Architecture of Tunisia

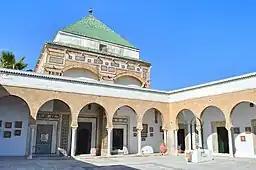
View of the courtyard and mausoleum exterior at the Zawiya of Sidi Qasim al-Jalizi in Tunis (early 18th century)

It wasn't until the end of the 17th century that the first Ottoman-style domed mosque was built. Muhammad Bey constructed the Sidi Mahrez Mosque – dedicated to Abu Muhammad Mahraz, d. 1022, who was buried here – which was completed by his successor, Ramadan ibn Murad, between 1696 and 1699. The mosque's prayer hall is covered by a dome system typical of Classical Ottoman architecture and first employed by Sinan for the Şehzade Mosque (c. 1548) in Istanbul: a large central dome flanked by four semi-domes, with four smaller domes at the corners and pendentives in the transitional zones between the semi-domes. The interior is decorated with marble paneling and Ottoman Iznik tiles. This was the only mosque in Tunisia designed in such a strongly Ottoman style and the last major foundation built under the Muradids.